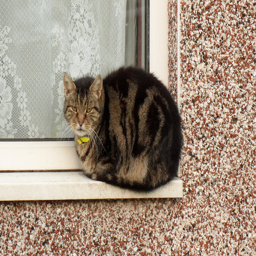
a close up of a cat on a window sill
A cat that is sitting on a window sill.
A cat sitting on a window sill outside.
A cat is perched on the window sill.
A cat sitting on a window sill next to a window.